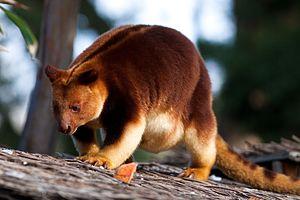
Le Dendrolague de Goodfellow est une espèce de marsupiaux originaire des forêts tropicales humides de l'île de Nouvelle-Guinée. D'après l'Union internationale pour la conservation de la nature, l'espèce est en danger, ce qui est le résultat de la chasse abusive et de l'empiétement humain sur son habitat.